Skinny Girl in Transit

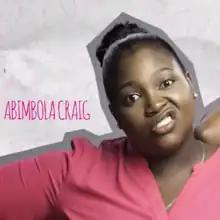
Abimbola Craig in Skinny Girl in Transit

Skinny Girl in Transit is a web series produced by Ndani TV, and as the name implies, it is a comedy about a young Nigerian woman and her efforts to lose weight. In the pilot episode, Tiwalade, played by Abimbola Craig, is woken up from a pleasurable dream by her mother, played by Ngozi Nwosu. Her mum wastes no time in informing her that the Holy Spirit ministered to her and the message conveyed was that Tiwalade should lose weight, therefore furthering her hope of finding a husband. Tiwalade's mum performs a series of dramatic gestures and makes several grand statements to emotionally blackmail Tiwalade into agreeing to lose weight. And Tiwalade, who is aware that she is overweight, thinks ‘why not, how hard could it be? However, losing weight turns out to be more strenuous than she originally assumed. In addition, Tiwalade has to deal with a mother who is like a dog with a bone, a sister, played by Sharon Ooja, who is pretty, slim and shallow, and a love-life that is less than appealing.